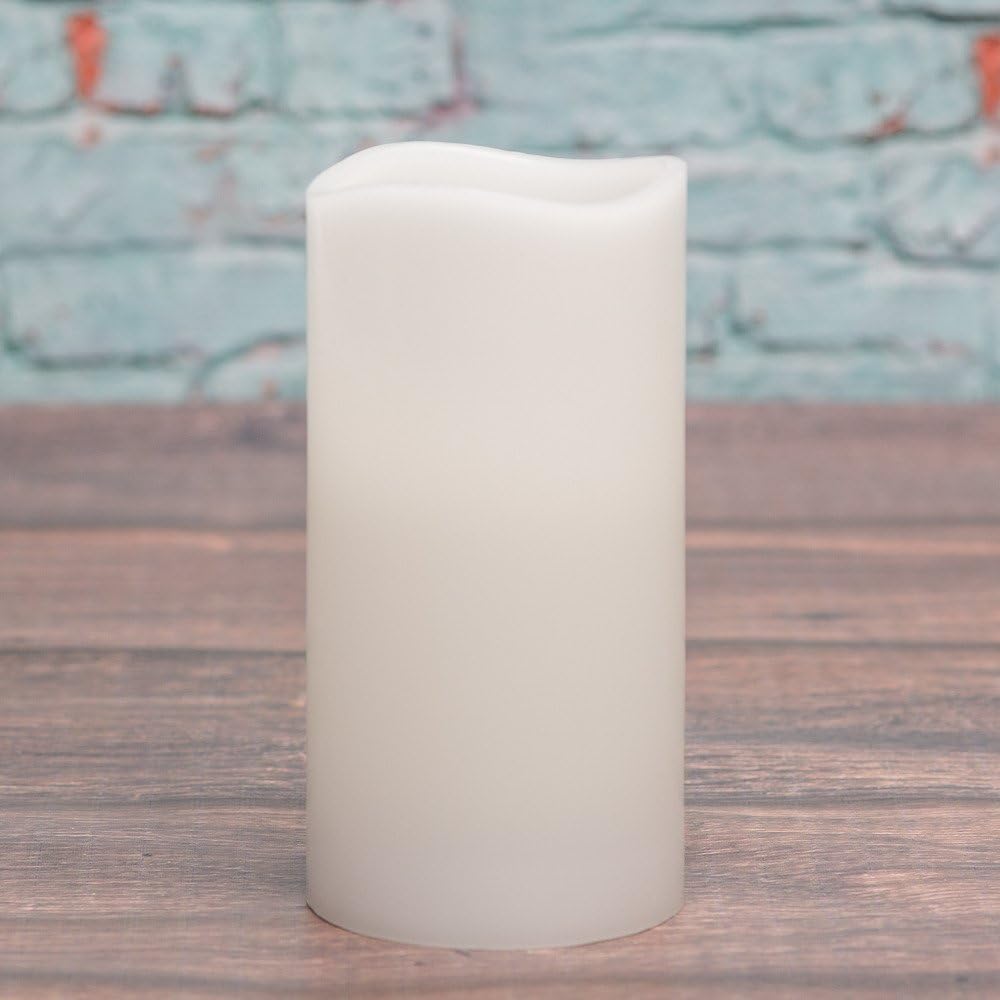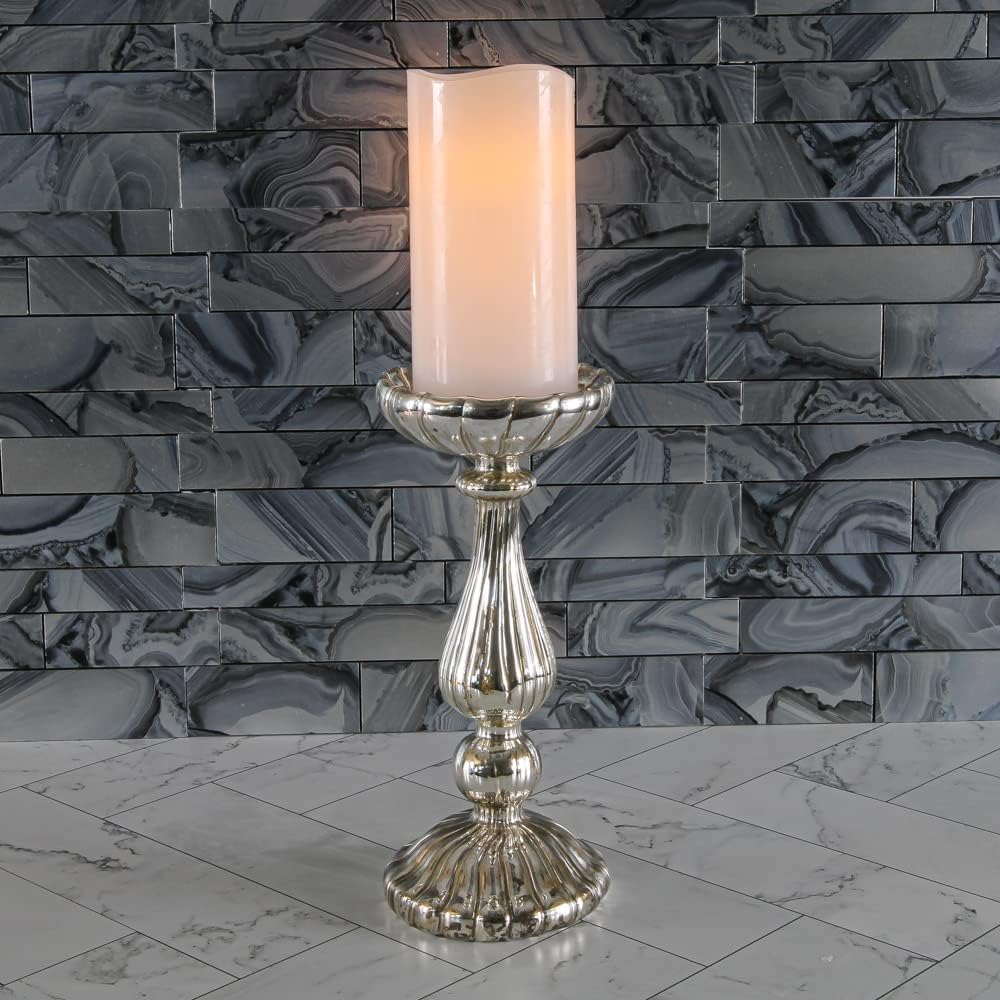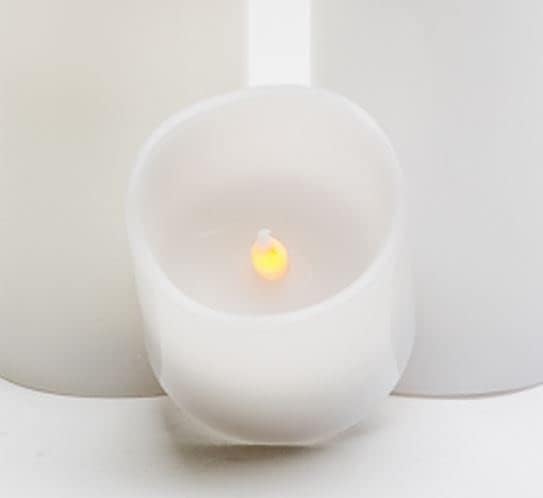
Richland Wavy Top Flameless LED Pillar Candle White 3" x 6"
Category: Tools & Home Improvement
Richland LED Pillar Candles are a staple to our LED candle line! This fabulous battery-operated candle provide hours upon hours of hassle free simulated candle glow! With a real outer wax shell and amber-colored flickering LED flame, this candle is perfect for home or event! Note: As the shell of the candle is real wax, it can be susceptible to damage from heat or cold. When you receive the LED candle, it is wrapped in a plastic covering. The sticker on the bottom of the candle can be removed to access the battery compartment. The batteries are shrink-wrapped in plastic that must be removed before engaging the battery. When switch is in the On/Timer mode, the candle will be lit for 5 hours and then turn off for 19 hours. This product uses 2 AA Batteries (Included). Battery Life: approximately 100 hours.
Features: (1) Richland Wavy Top Flameless LED Pillar Candles White 3" x 6" | Real wax outer shell and Amber flickering LED flame | Built-in timer (5hrs on, 19 hrs off). Battery Life: approximately 100 hours (2 AA batteries included) | Perfect for No-Flame Venues, Weddings, Churches, Restaurants, Events, and Home | Dimensions: 3" (W) x 6". As the shell of the candle is real wax, it can be susceptible to damage from heat.